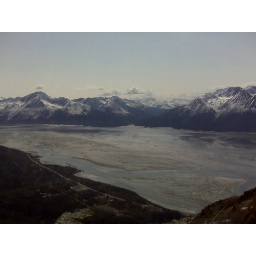
My sister emailed me this picture, she hiked above us we road I bike below the ridge to Girdwood..5/8/09